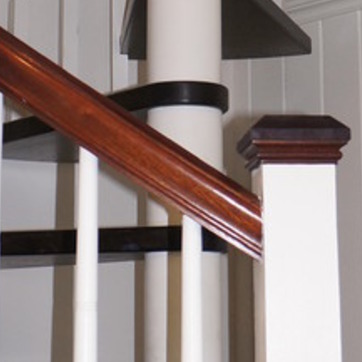
Material: wood